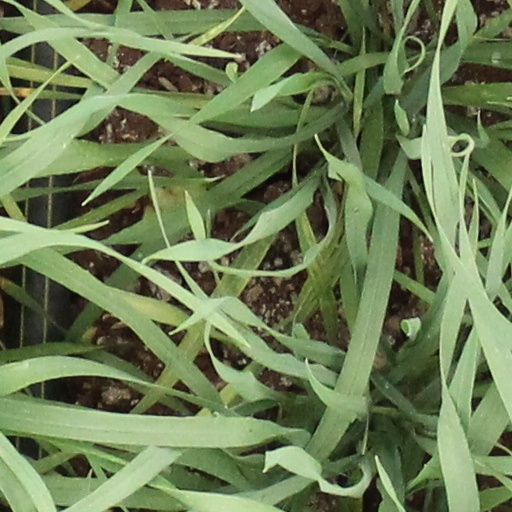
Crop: wheat